White stork

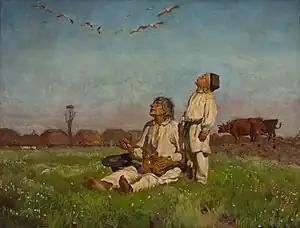
"Bociany" ("Storks"), an oil painting of 1900, 150×198 cm, by Józef Chełmoński (1849–1914), National Museum in Warsaw

The temperature and weather around the time of hatching in spring is important; cool temperatures and wet weather increase chick mortality and reduce breeding success rates. Somewhat unexpectedly, studies have found that later-hatching chicks which successfully reach adulthood produce more chicks than do their earlier-hatching nestmates. The body weight of the chicks increases rapidly in the first few weeks and reaches a plateau of about in 45 days. The length of the beak increases linearly for about 50 days. Young birds are fed with earthworms and insects, which are regurgitated by the parents onto the floor of the nest. Older chicks reach into the mouths of parents to obtain food. Chicks fledge 58 to 64 days after hatching.